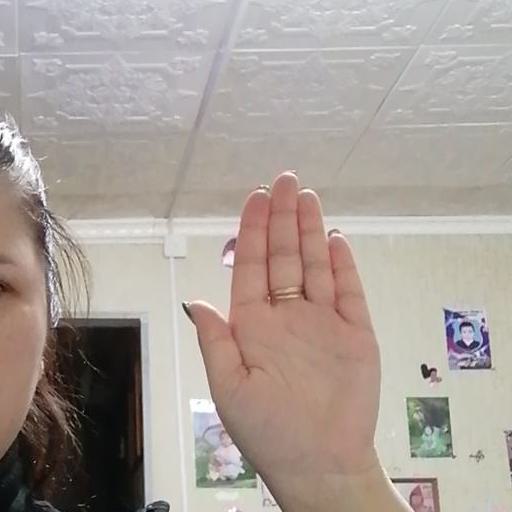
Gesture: stop